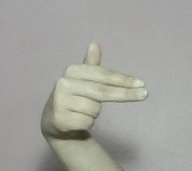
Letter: ghain